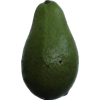
Label: green_avocado